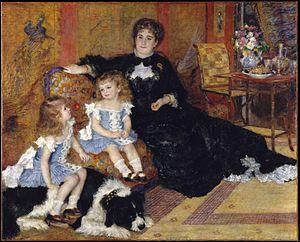
Madame Georges Charpentier (Marguerite-Louise Lemonnier, 1848-1904) et ses enfants, Georgette-Berthe (1872–1945) et Paul-Émile-Charles (1875–1895)
Marguerite Charpentier est une salonnière et collectionneuse d'art française. Elle est l'une des premières promotrices des impressionnistes, en particulier d'Auguste Renoir.
Pierre-Auguste Renoir dit Auguste Renoir, né à Limoges le 25 février 1841 et mort au domaine des Collettes à Cagnes-sur-Mer le 3 décembre 1919, est l'un des plus célèbres peintres français.